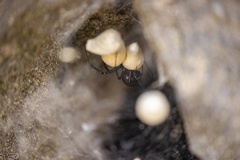
Species: Lactrodectus_hesperus